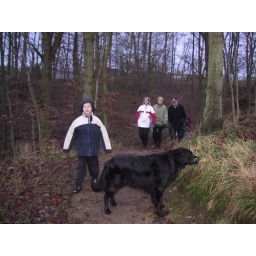
forest by the house